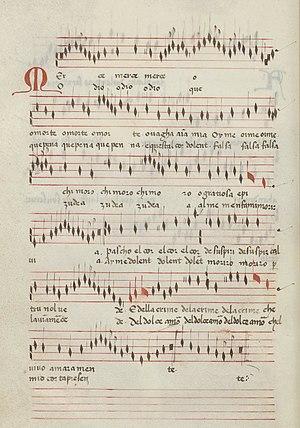
Paris, Bibliothèque Nationale, fonds nouv. acq. français 4917
Polyphonic Music of the Fourteenth Century est un ouvrage constitué de 24 volumes, paru entre 1956 et 1991 aux Éditions de l'Oiseau-Lyre, qui présente en notation moderne le répertoire complet de la musique polyphonique du XIVᵉ siècle, soit plus de 2 000 pièces.